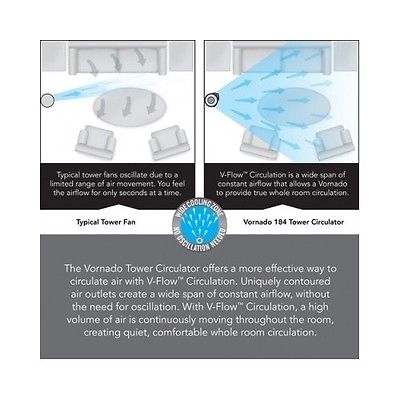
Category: fan